HeySong Corporation

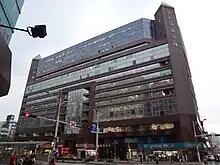
HeySong Commercial Building in Taipei

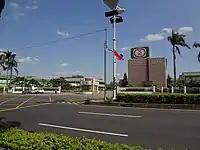
HeySong plant in Zhongli District, Taoyuan City

The first chairman of the corporation, Chang Wen-chi (張文杞), founded “Jian Hsin Corporation Limited” (進馨商會) in 1925 with six of his cousins, when Taiwan was still under the Japanese rule, by buying a Japanese beverage producer in Taiwan named "Nikoniko" (Japanese: ニコニコ; Chinese: 尼可尼可). The company at first engaged in production of soda under the brands of "Fuji" (富士牌) and ramune under the brands of "Sanshou" (三手牌). The name "Fuji" is a Japanese word and meant the quality their products were as good as the Japanese ones. The name "Sanshou" literally meant "three hands" and signified the co-operation between the three families under the same clan within the company. It used the "HeySong" trademark to produce the "HeySong Soda" in 1931. One of their most well-known product, HeySong Sarsaparilla Drink, a kind of Sarsi, was put into market in 1950. Later on, it started to produce various kinds of beverage including sports drinks, teas, coffees, fruit drinks, and even alcohol. The Headquarters of the company moved from the Taipei plant (now known as the Breeze Center) into the HeySong Commercial Building (黑松通商大樓) on Hsin Yi Road (信義路), Taipei City in 1987.